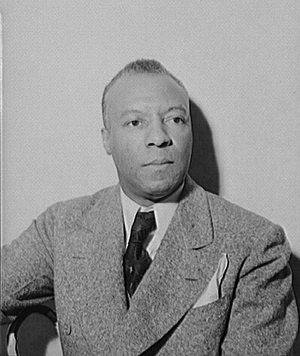
Le Mouvement de la marche sur Washington, qui s'est déroulé de 1941 à 1947, a été initié par Asa Philip Randolph et Bayard Rustin comme un outil pour organiser une grande marche dans la capitale fédérale américaine pour faire pression sur le gouvernement américain afin qu'il mette fin à ségrégation raciale dans les usines d'armement et dans l'armée, et qu'il fournisse des opportunités valables de travail aux Afro-Américains.